Governor of Bermuda

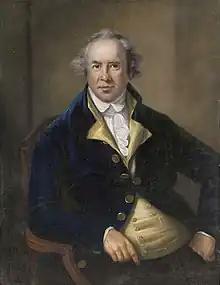
George James Bruere, in office from 1764 to 1780, the longest-serving of all Bermuda's governors

Attempts to raise militias directly under the control of the governor, without acts of the local parliament, ultimately failed because the parliament did not provide funds. In the 1860s, it became the policy of the British government to reduce the costly professional military garrison in Bermuda. As it was not wished to leave the archipelago, seen more as a naval base and designated an Imperial fortress rather than a colony, unguarded, this could only be done if the professional soldiers were replaced with part-time Volunteer units. Successive governors were set the task of convincing the Bermudian parliament to raise the required units, but, concerned of being saddled with the cost of maintaining the entire garrison, as well as with the possibility for social disruption that could be caused by raising either racially segregated or integrated units, the Bermudian Parliamentarians simply refused. This state of affairs continued until the Secretary of State for War found a lever (the Princess Hotel) to blackmail the Bermuda Parliament with in 1885, which resulted it finally passing acts in 1892 for the creation of militia and volunteer forces (although the units would be entirely funded by the British government). Struggles between the governor and the Parliament would continue to recur. In 1939, the governor, General Sir Reginald Hildyard, resigned his post, reportedly because the Bermudian Parliament refused to allow him a motor car (motor vehicles having been banned in Bermuda before the First World War, following a petition signed by numerous Bermudians, and by visitors including Woodrow Wilson).